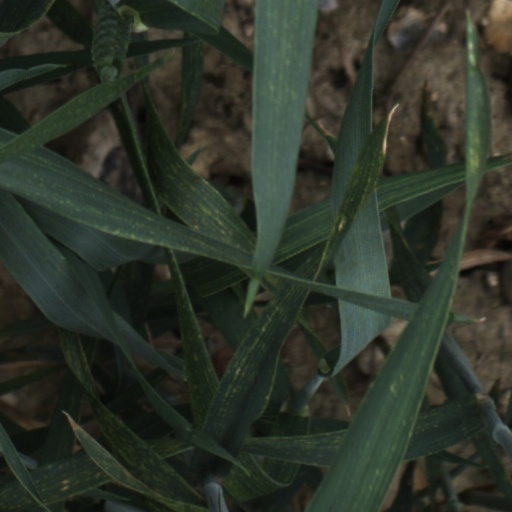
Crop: wheat